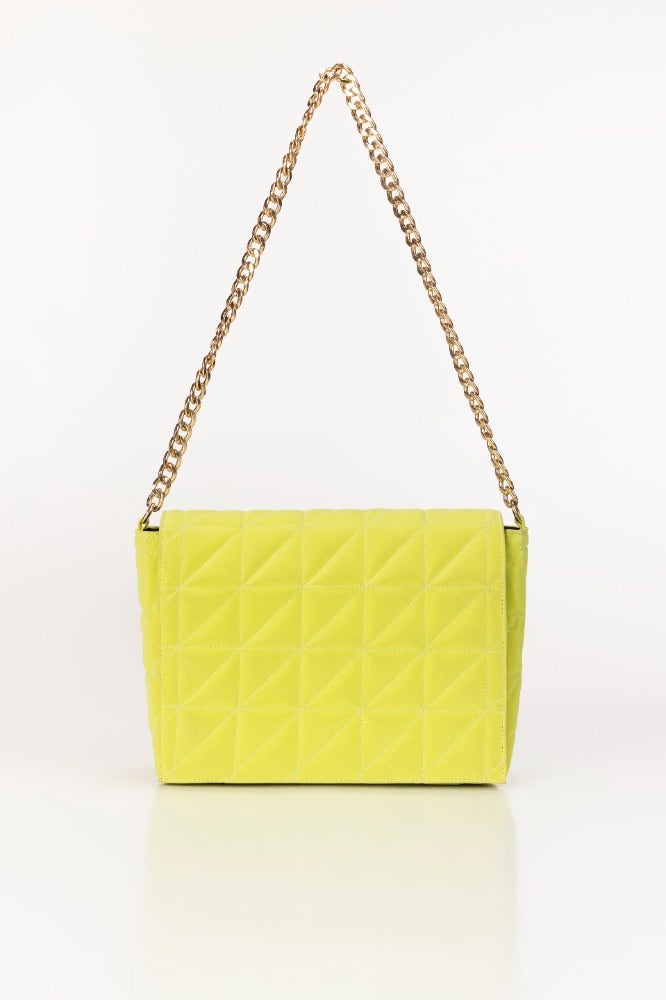
neon yellow quilted leather shoulder bag